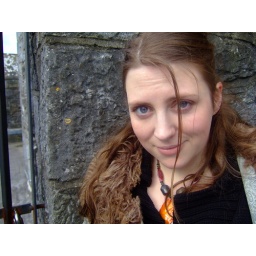
kitty in the castle